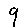
Label: 9